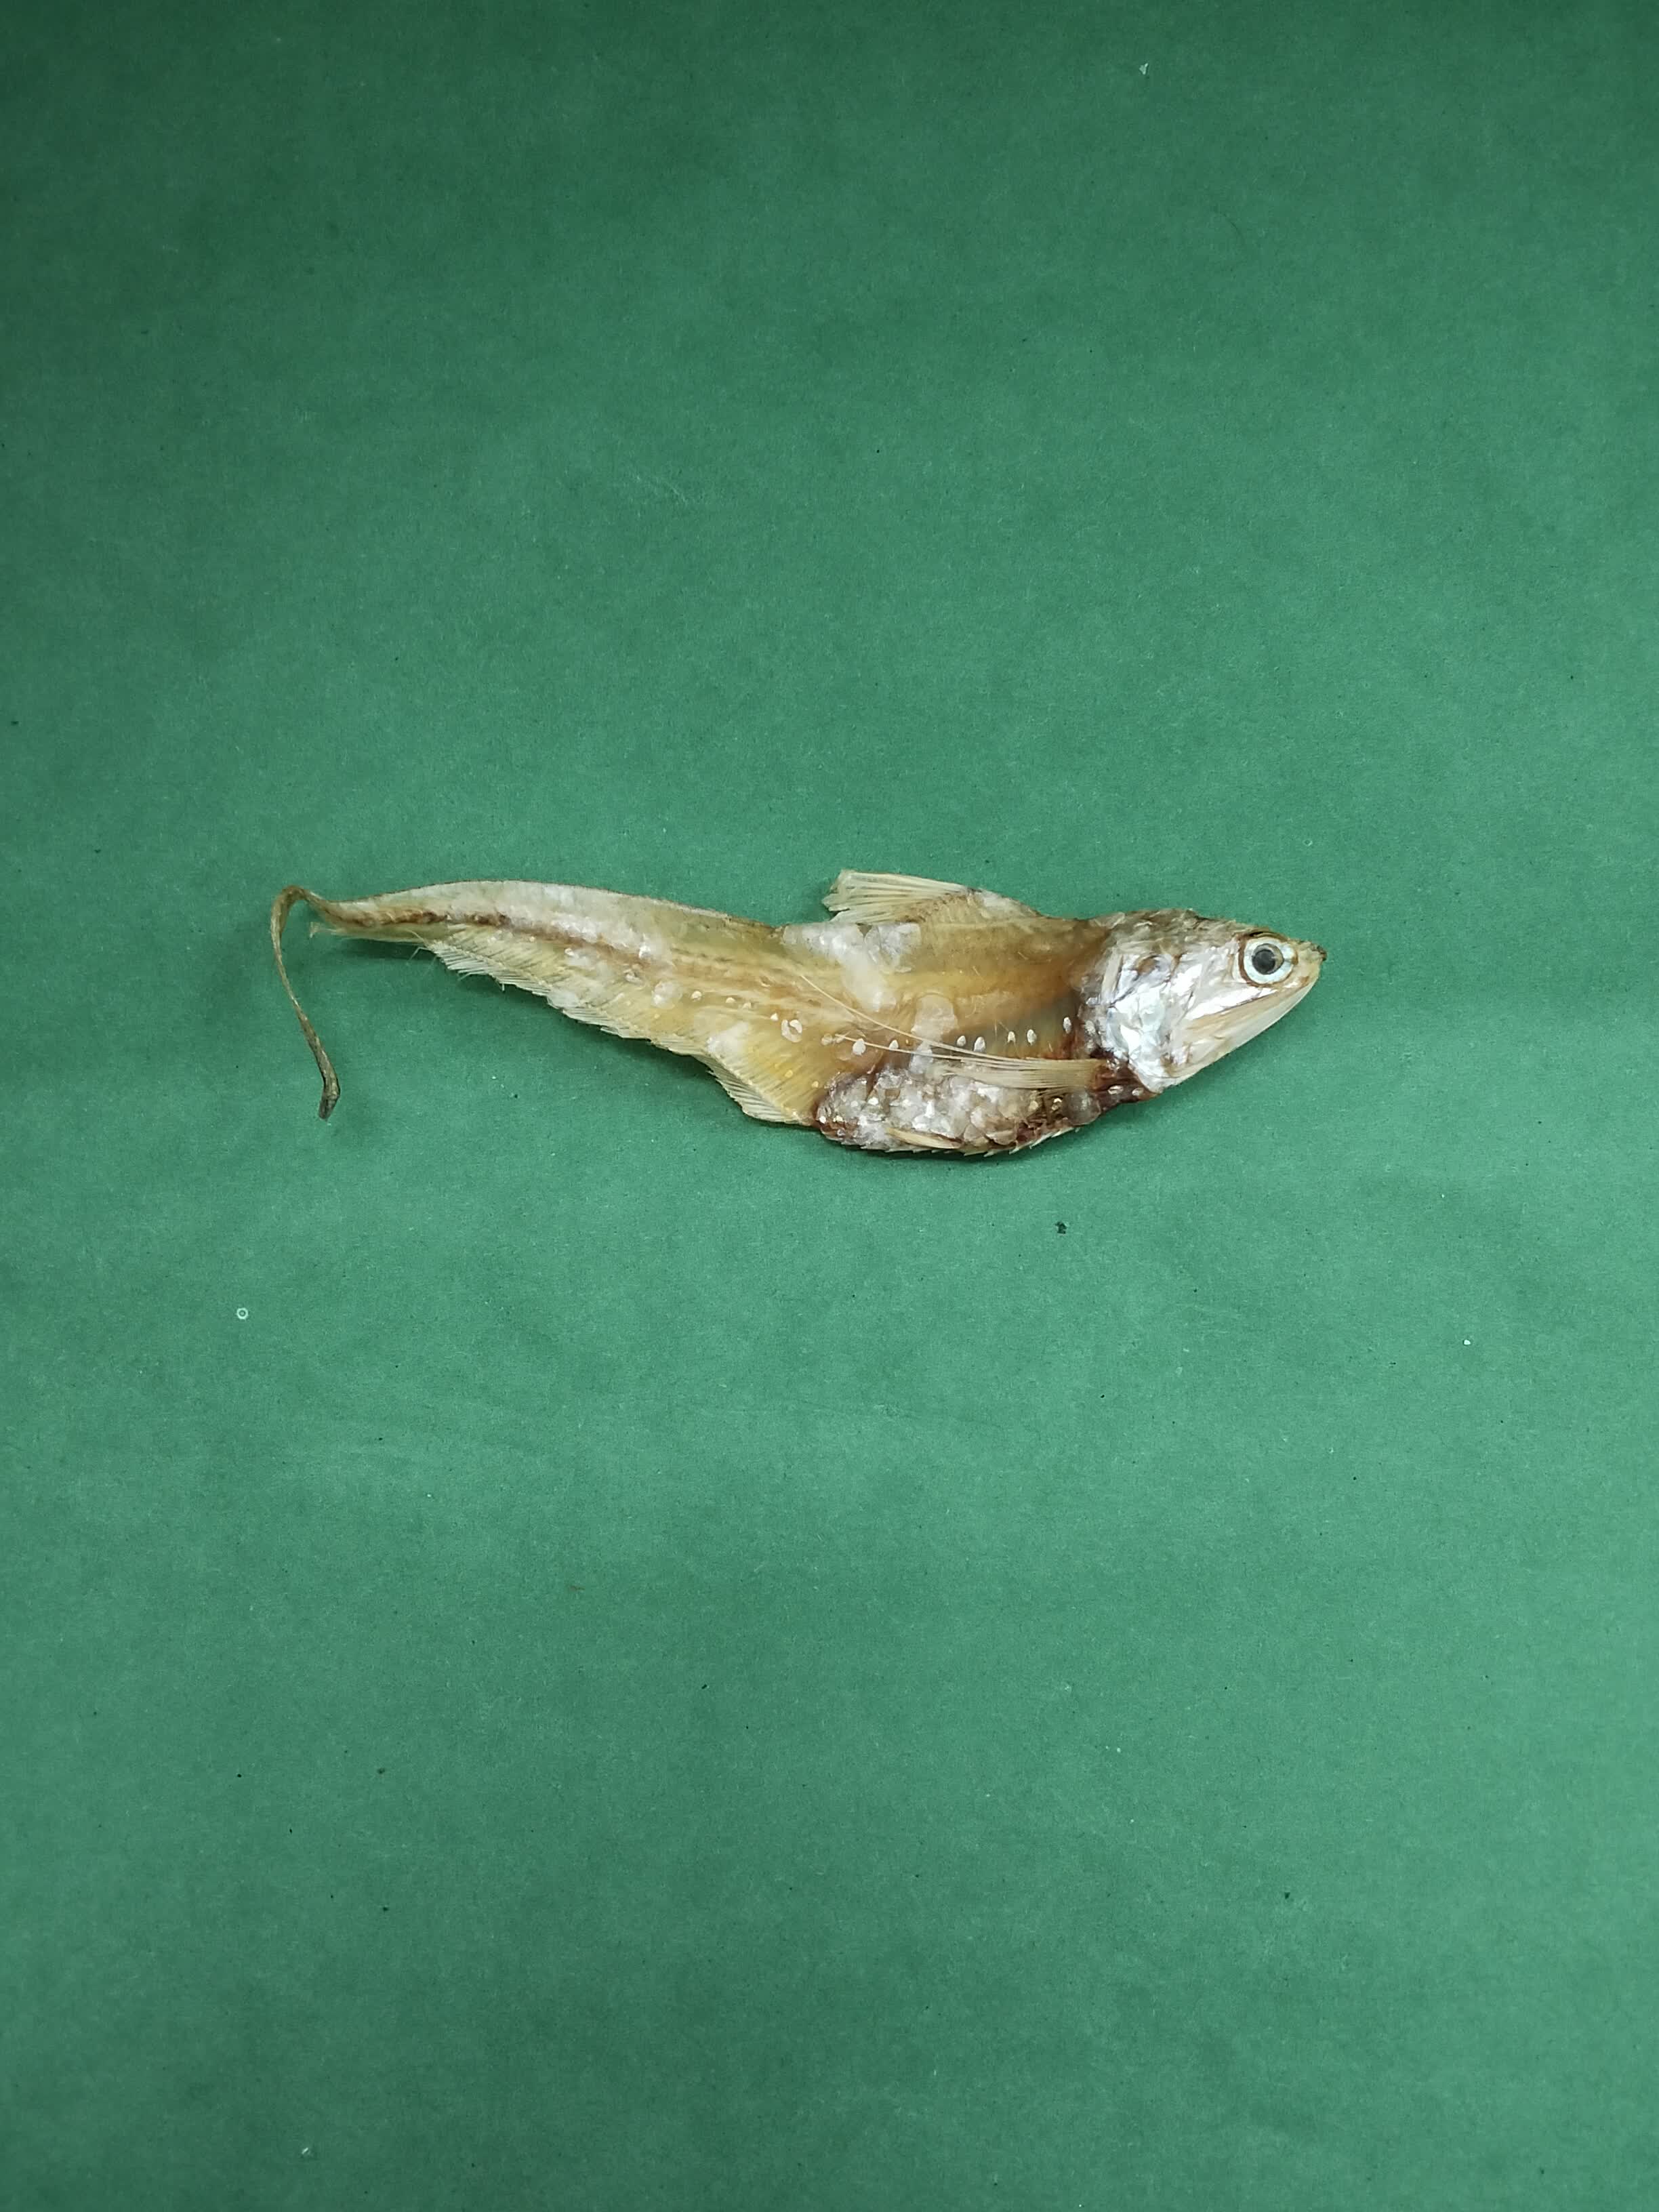
Species: Shundori